Brett Favre

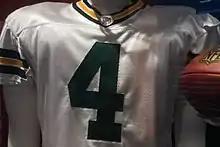
Favre's jersey exhibited at the Pro Football Hall of Fame in 2017

After an offseason of speculation, Favre officially signed with the Minnesota Vikings on August 18, 2009. He made his Vikings debut in the season opener against the Cleveland Browns. In the 34–20 victory, he passed for 110 yards and one passing touchdown. In week 4, Favre had his first game against his former team. In the home game against the Green Bay Packers, he had 271 passing yards and three passing touchdowns in the 30–23 victory. With the victory over the Packers, he became the first quarterback in NFL history to defeat every one of the league's 32 franchises since the NFL first expanded to 32 franchises in 2002. Favre helped lead the Vikings to a 6–0 start going into week 7. The Vikings suffered their first setback against the Pittsburgh Steelers in a 27–17 loss. week 8 was a significant one for Favre as he faced off against the Packers at Lambeau Field for his first game returning to Green Bay. He passed for 244 yards and four passing touchdowns in the 38–26 victory. In a week 12 victory over the Chicago Bears, he passed for a season-high 392 yards and three touchdowns in the 36–10 victory. In the regular season finale, he passed for 316 yards and four touchdowns in the 44–7 victory over the New York Giants. Favre finished the 2009 season with 4,202 passing yards, 33 touchdowns, and seven interceptions. Overall, Favre had a landmark season in which he surpassed former Vikings defensive end Jim Marshall for consecutive starts at one position, with 291, and surpassed Dan Marino's previous record for four-touchdown games, and was named to his 11th Pro Bowl. The Vikings finished with a 12–4 record and earned a first-round bye.